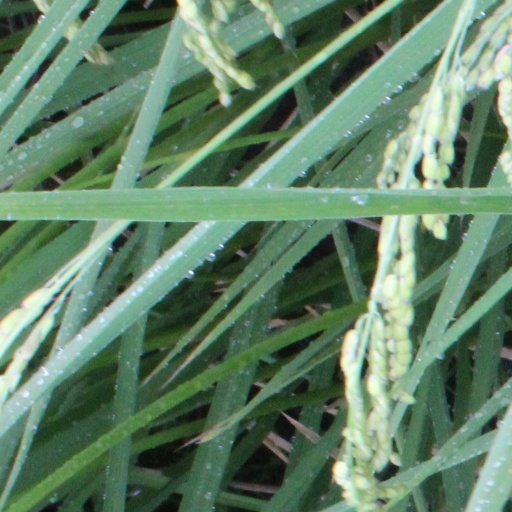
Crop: rice